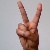
The image shows a hand gesture representing the letter 'V' in Indian Sign Language.